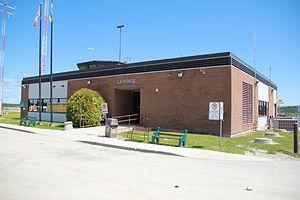
L'aéroport de La Ronge-Barber Field est un aéroport situé en Saskatchewan, au Canada.